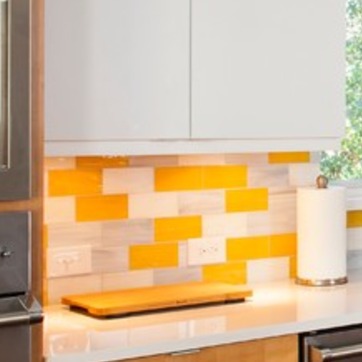
Material: tile